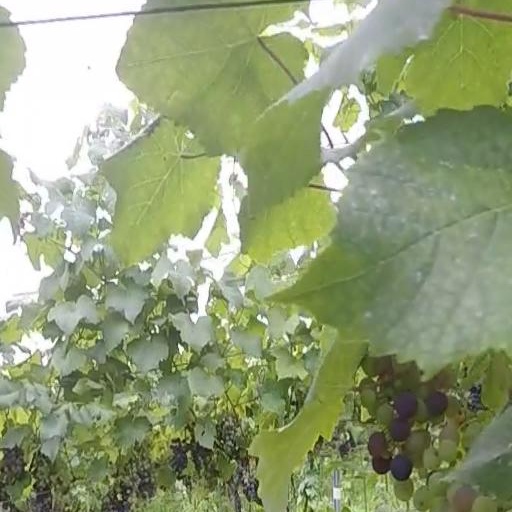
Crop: grape